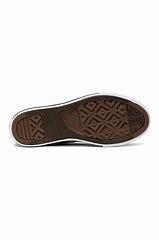
Brand: Converse
Model: Chuck Taylor All Star